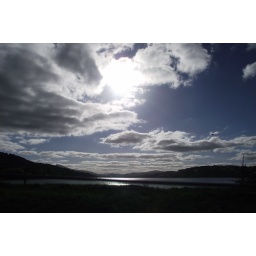
Bala lake North Wales the largest lake in Wales, home to a fish only found in this lake